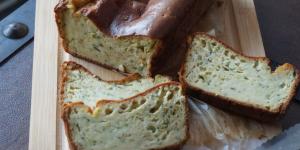
pan de calabacin